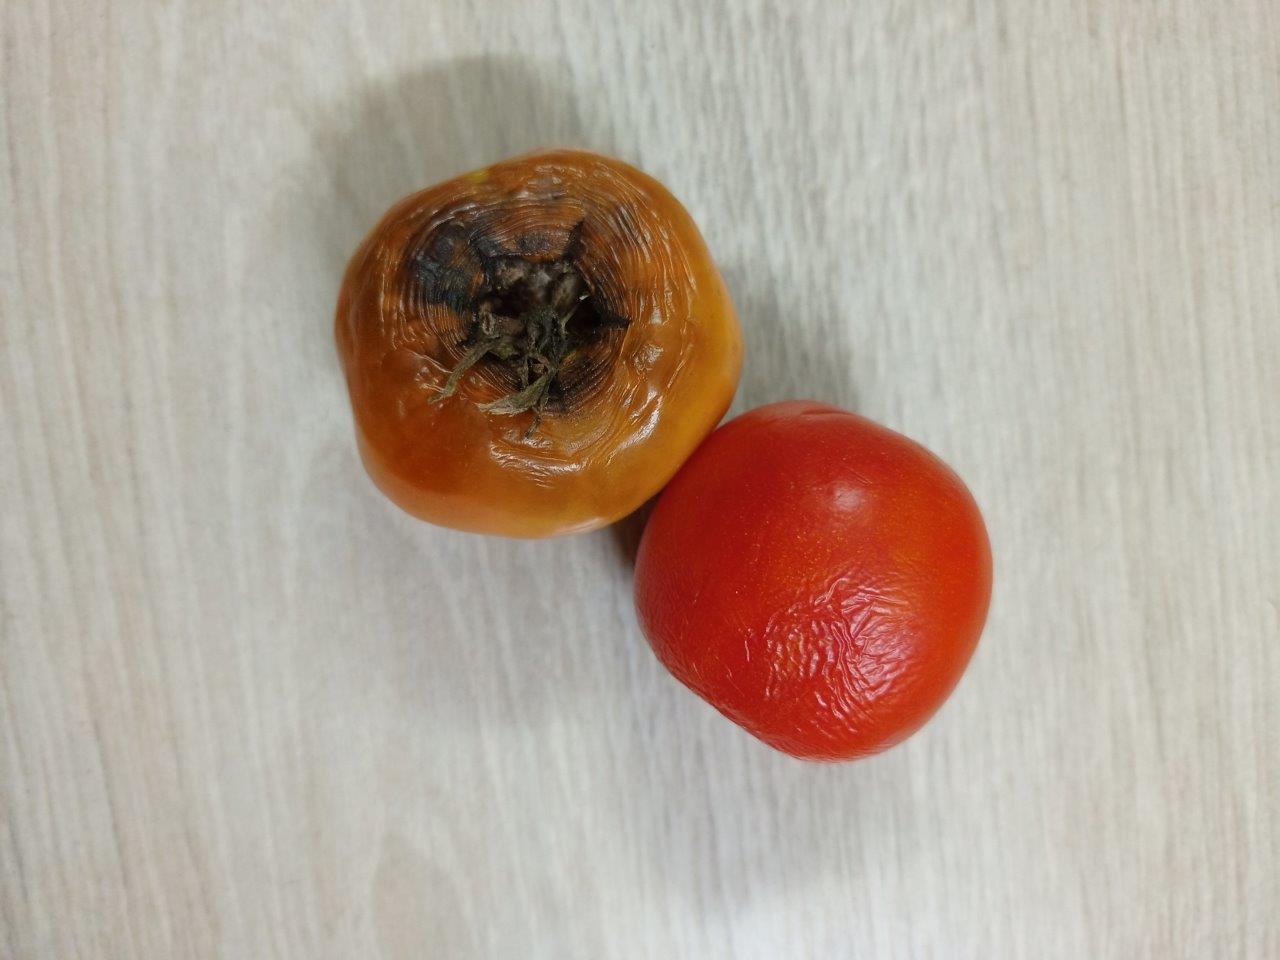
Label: Rotten